Amsterdam Weekly

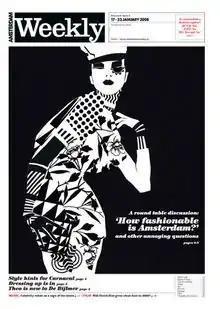

Amsterdam Weekly (2004–2012) was a free English-language cultural paper from Amsterdam, published every Wednesday.